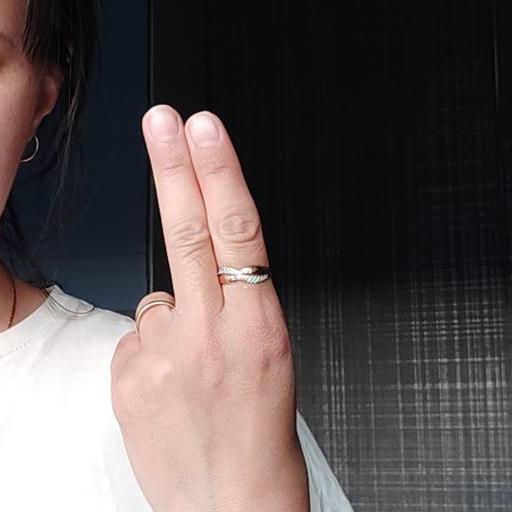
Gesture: two_up_inverted